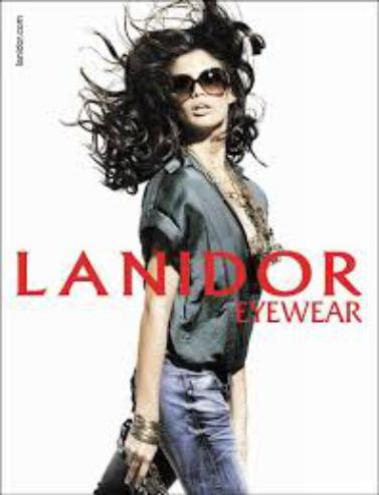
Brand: lanidor
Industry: Clothes